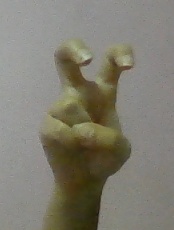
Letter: toot